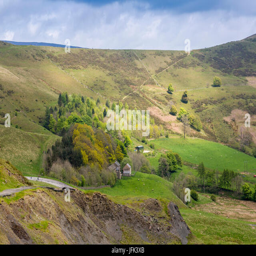
sunlight illuminates a city and geographical feature viewed